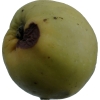
Label: Apple 13